Sataniv

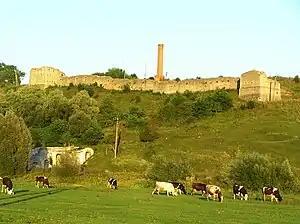
Sataniv Castle

Known in historical documents since 1404, Sataniv was part of the Grand Duchy of Lithuania, Polish–Lithuanian Commonwealth, Ottoman Empire, Russian Empire, Ukrainian People's Republic, Soviet Union, and after the latter's dissolution, became part of independent Ukraine. The town over the Zbruch River and its surroundings have been the scene of military actions during the Khmelnytsky Uprising, World War I, Ukrainian War of Independence, and World War II. As noted by Kateryna Lypa, "the history of Sataniv is typical of a small border town-fortress, where periods of terrible destruction alternated with periods of prosperity, flourishing in trade and crafts".